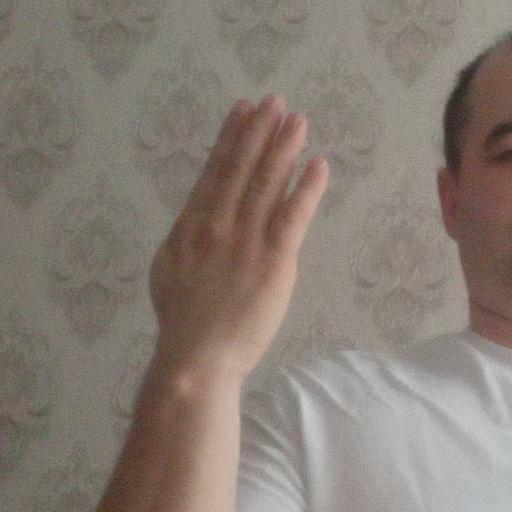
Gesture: stop_inverted